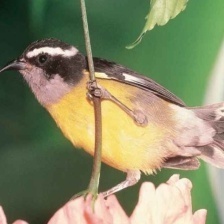
Species: BANANAQUIT
Scientific name: COEREBA FLAVEOLA